Diarrhea

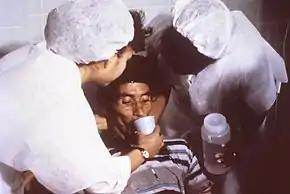
A person consuming oral rehydration solution

Oral rehydration solution (ORS) (a slightly sweetened and salty water) can be used to prevent dehydration. Standard home solutions such as salted rice water, salted yogurt drinks, vegetable and chicken soups with salt can be given. Home solutions such as water in which cereal has been cooked, unsalted soup, green coconut water, weak tea (unsweetened), and unsweetened fresh fruit juices can have from half a teaspoon to full teaspoon of salt (from one-and-a-half to three grams) added per liter. Clean plain water can also be one of several fluids given. There are commercial solutions such as Pedialyte, and relief agencies such as UNICEF widely distribute packets of salts and sugar. A WHO publication for physicians recommends a homemade ORS consisting of one liter water with one teaspoon salt (3 grams) and two tablespoons sugar (18 grams) added (approximately the "taste of tears"). Rehydration Project recommends adding the same amount of sugar but only one-half a teaspoon of salt, stating that this more dilute approach is less risky with very little loss of effectiveness. Both agree that drinks with too much sugar or salt can make dehydration worse.